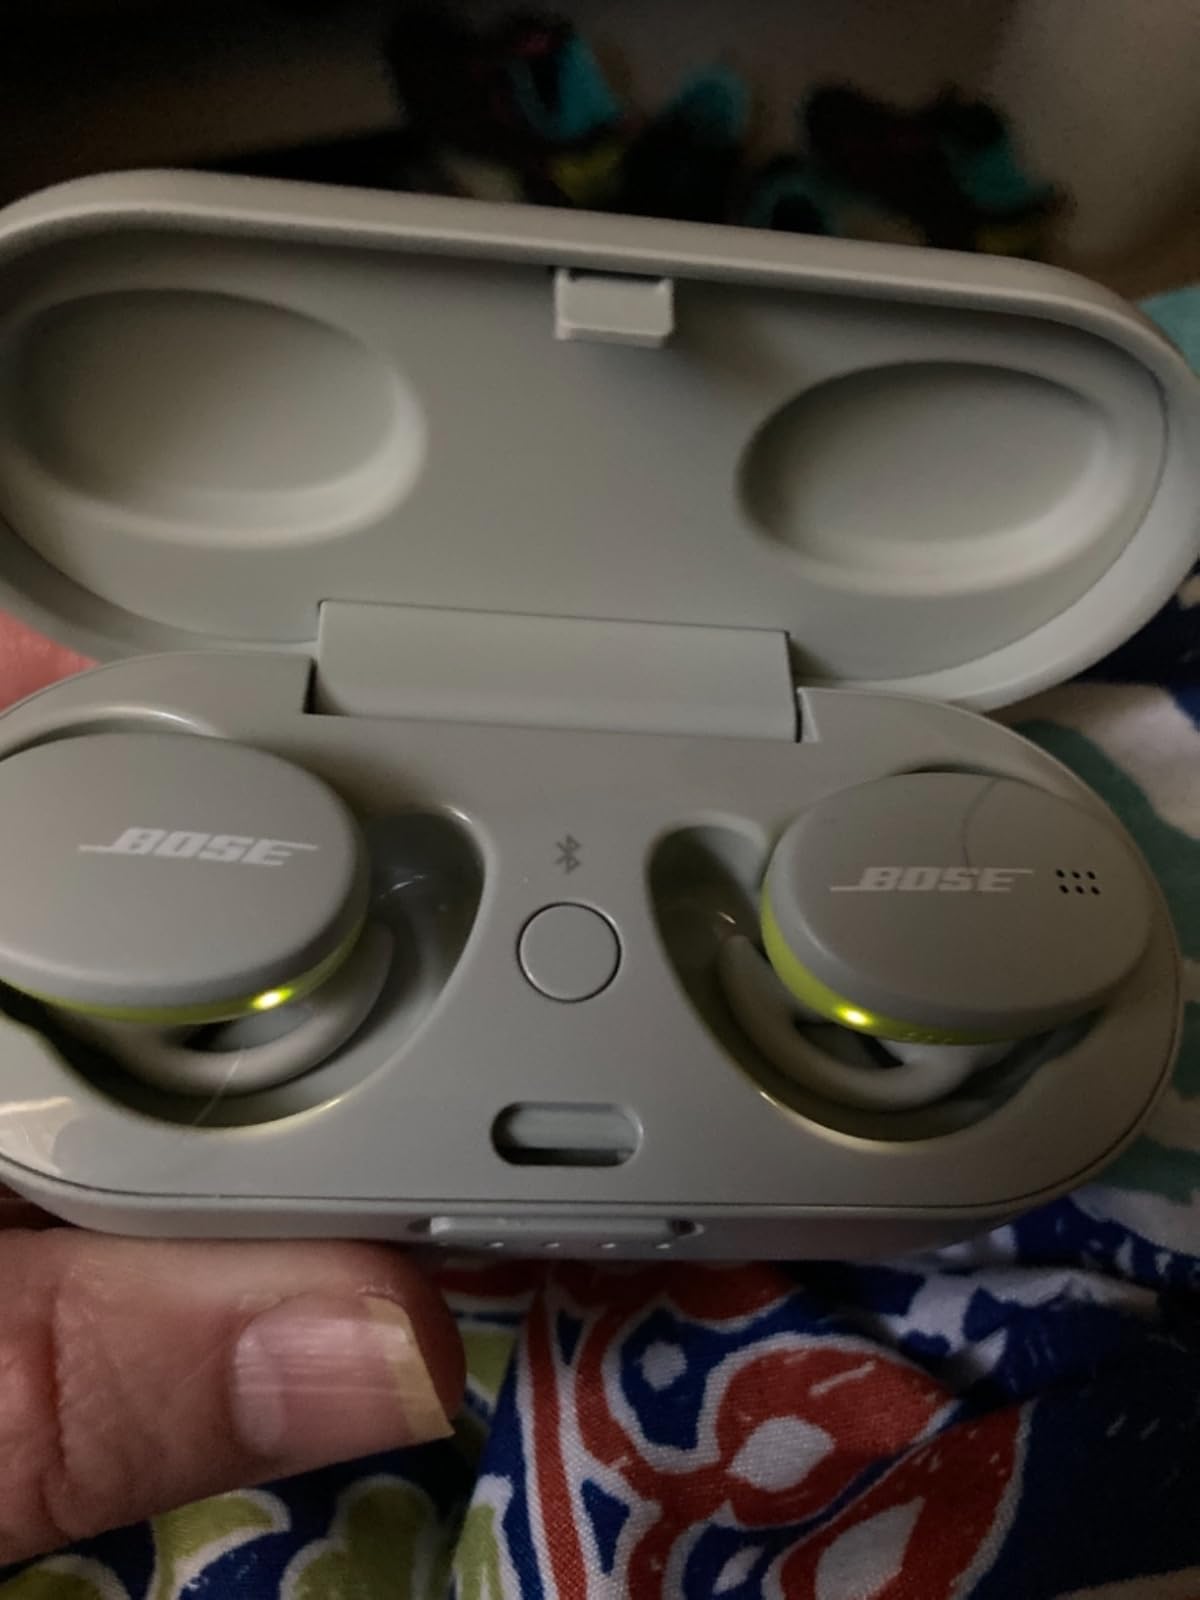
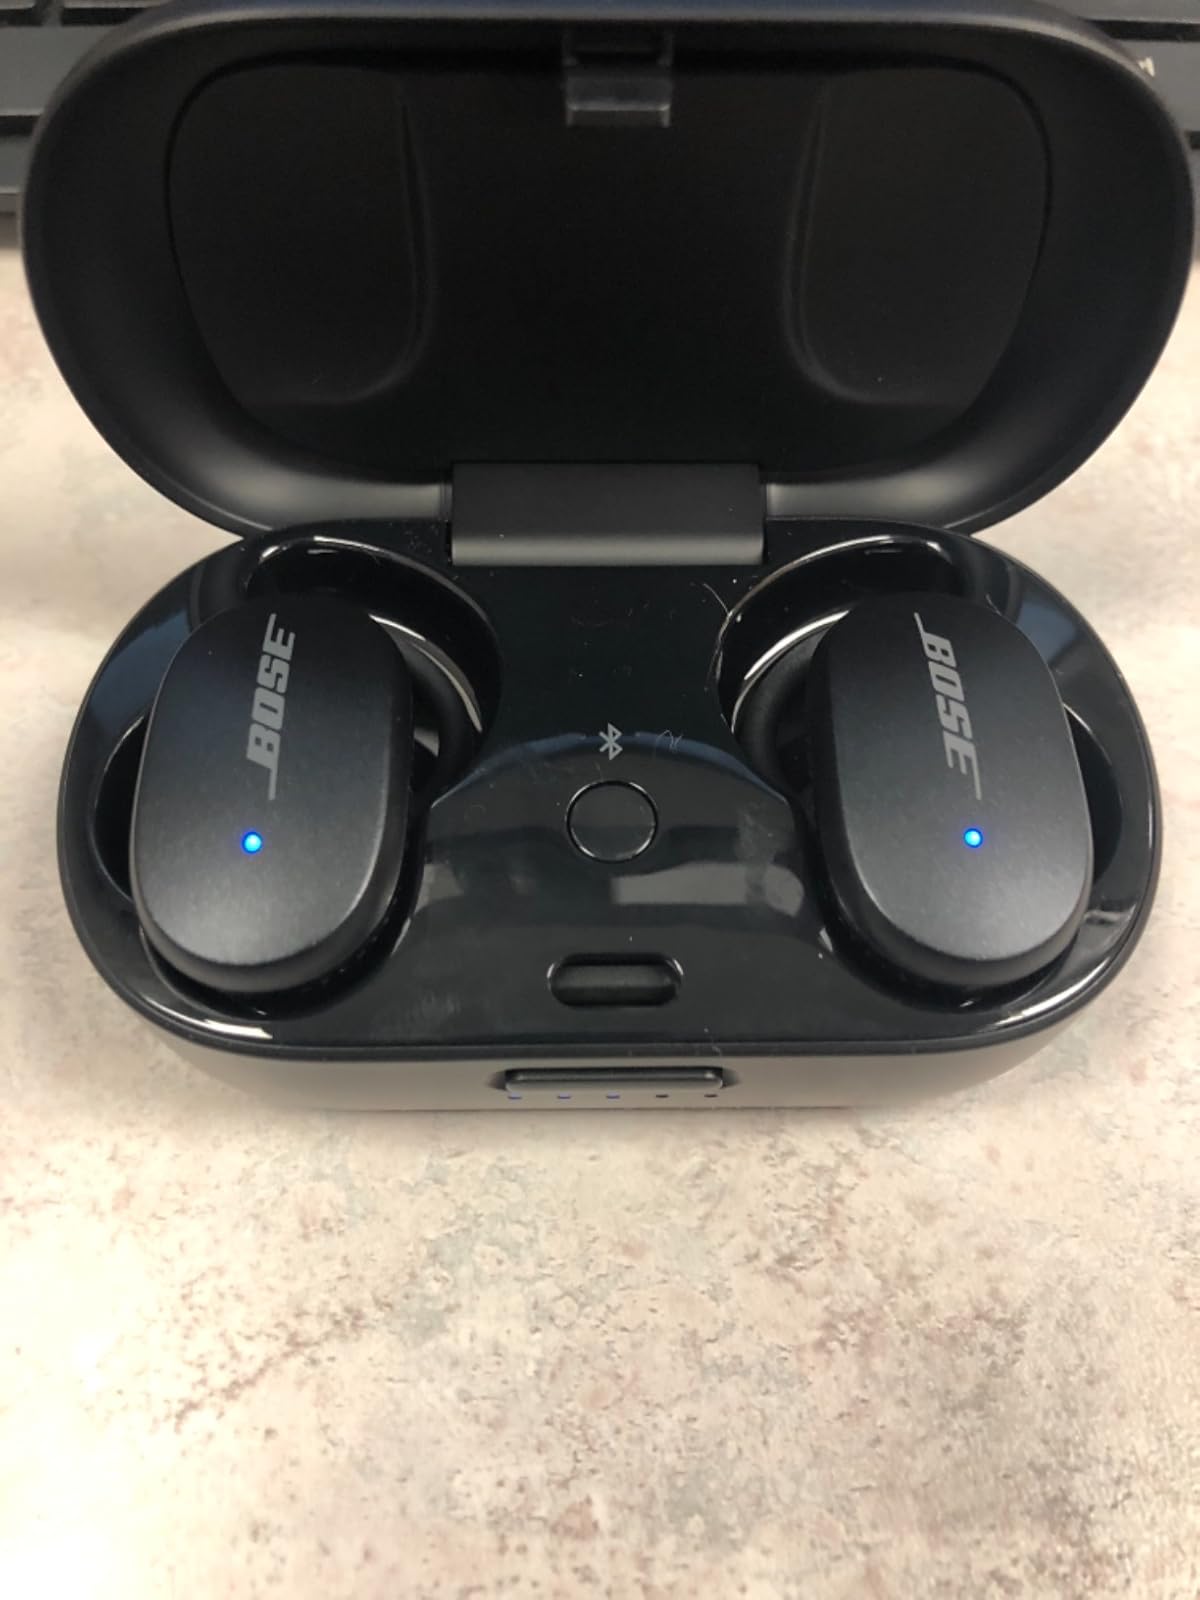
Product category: earbuds
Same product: no